1910 in New Zealand

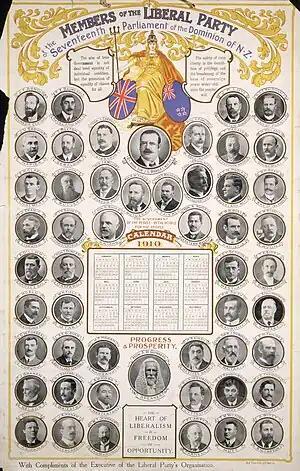
1910 calendar featuring Liberal MPs.

Leader of the Opposition – William Massey (Reform Party).